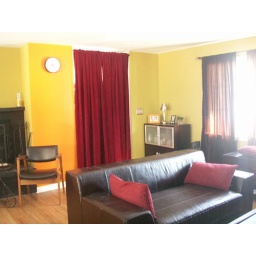
funny the green walls look orange in morning light